Sir Charles Holte, 6th Baronet

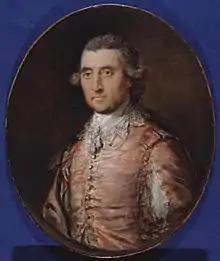
Sir Charles Holte, 6th Baronet, portrait by Thomas Gainsborough

Sir Charles Holte, 6th Baronet (bapt. 25 November 1721 – 13 March 1782) was a British politician who sat in the House of Commons from 1774 to 1780.